Der Überlinger Hänsele

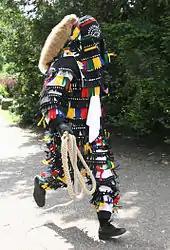
Überlinger Hänsele in 2008

The character Hänsele appears on the Saturday and Sunday before Ash Wednesday. It also appears in July in connection with the Überlinger Schwerttanzkompanie (Sword dance company of Überlingen) at the second Schwedenprozession (a procession to commemorate the successful defense of the Swedish siege in the Thirty years War) on the second Sunday in July. During the sword dance only one person at a time plays Hänsele, and he is involved in all civic celebrations; his identity usually remains anonymous. Hänsele's costume is noted for its colorful felted squares, its fox tail, and the women's perfume worn on the mask. In addition, Hänsele carries a heavy whip; prior to Fasnet, groups of uncostumed Hänseles gather in the market square to practice snapping their whips.